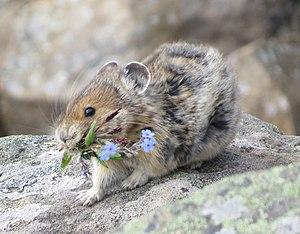
Ochotona est un genre de la famille des Ochotonidae. Ochotona est le nom scientifique du pika. Il comporte toutes les espèces de pikas encore en vie. Ce sont des petits mammifères lagomorphes et sont donc plus proches des lapins et des lièvres que des rongeurs. Ce sont les survivants actuels des Ochotonidae, animaux de taille moyenne qui se distinguent notamment par leurs oreilles et pattes postérieures réduites ainsi que par leur cri : un sifflement strident qui leur vaut leur autre nom vernaculaire de « lièvres siffleurs » ou « lièvres criards ». Le pika peut atteindre une longueur de 50 cm, le plus gros spécimen trouvé mesurant 64 cm.